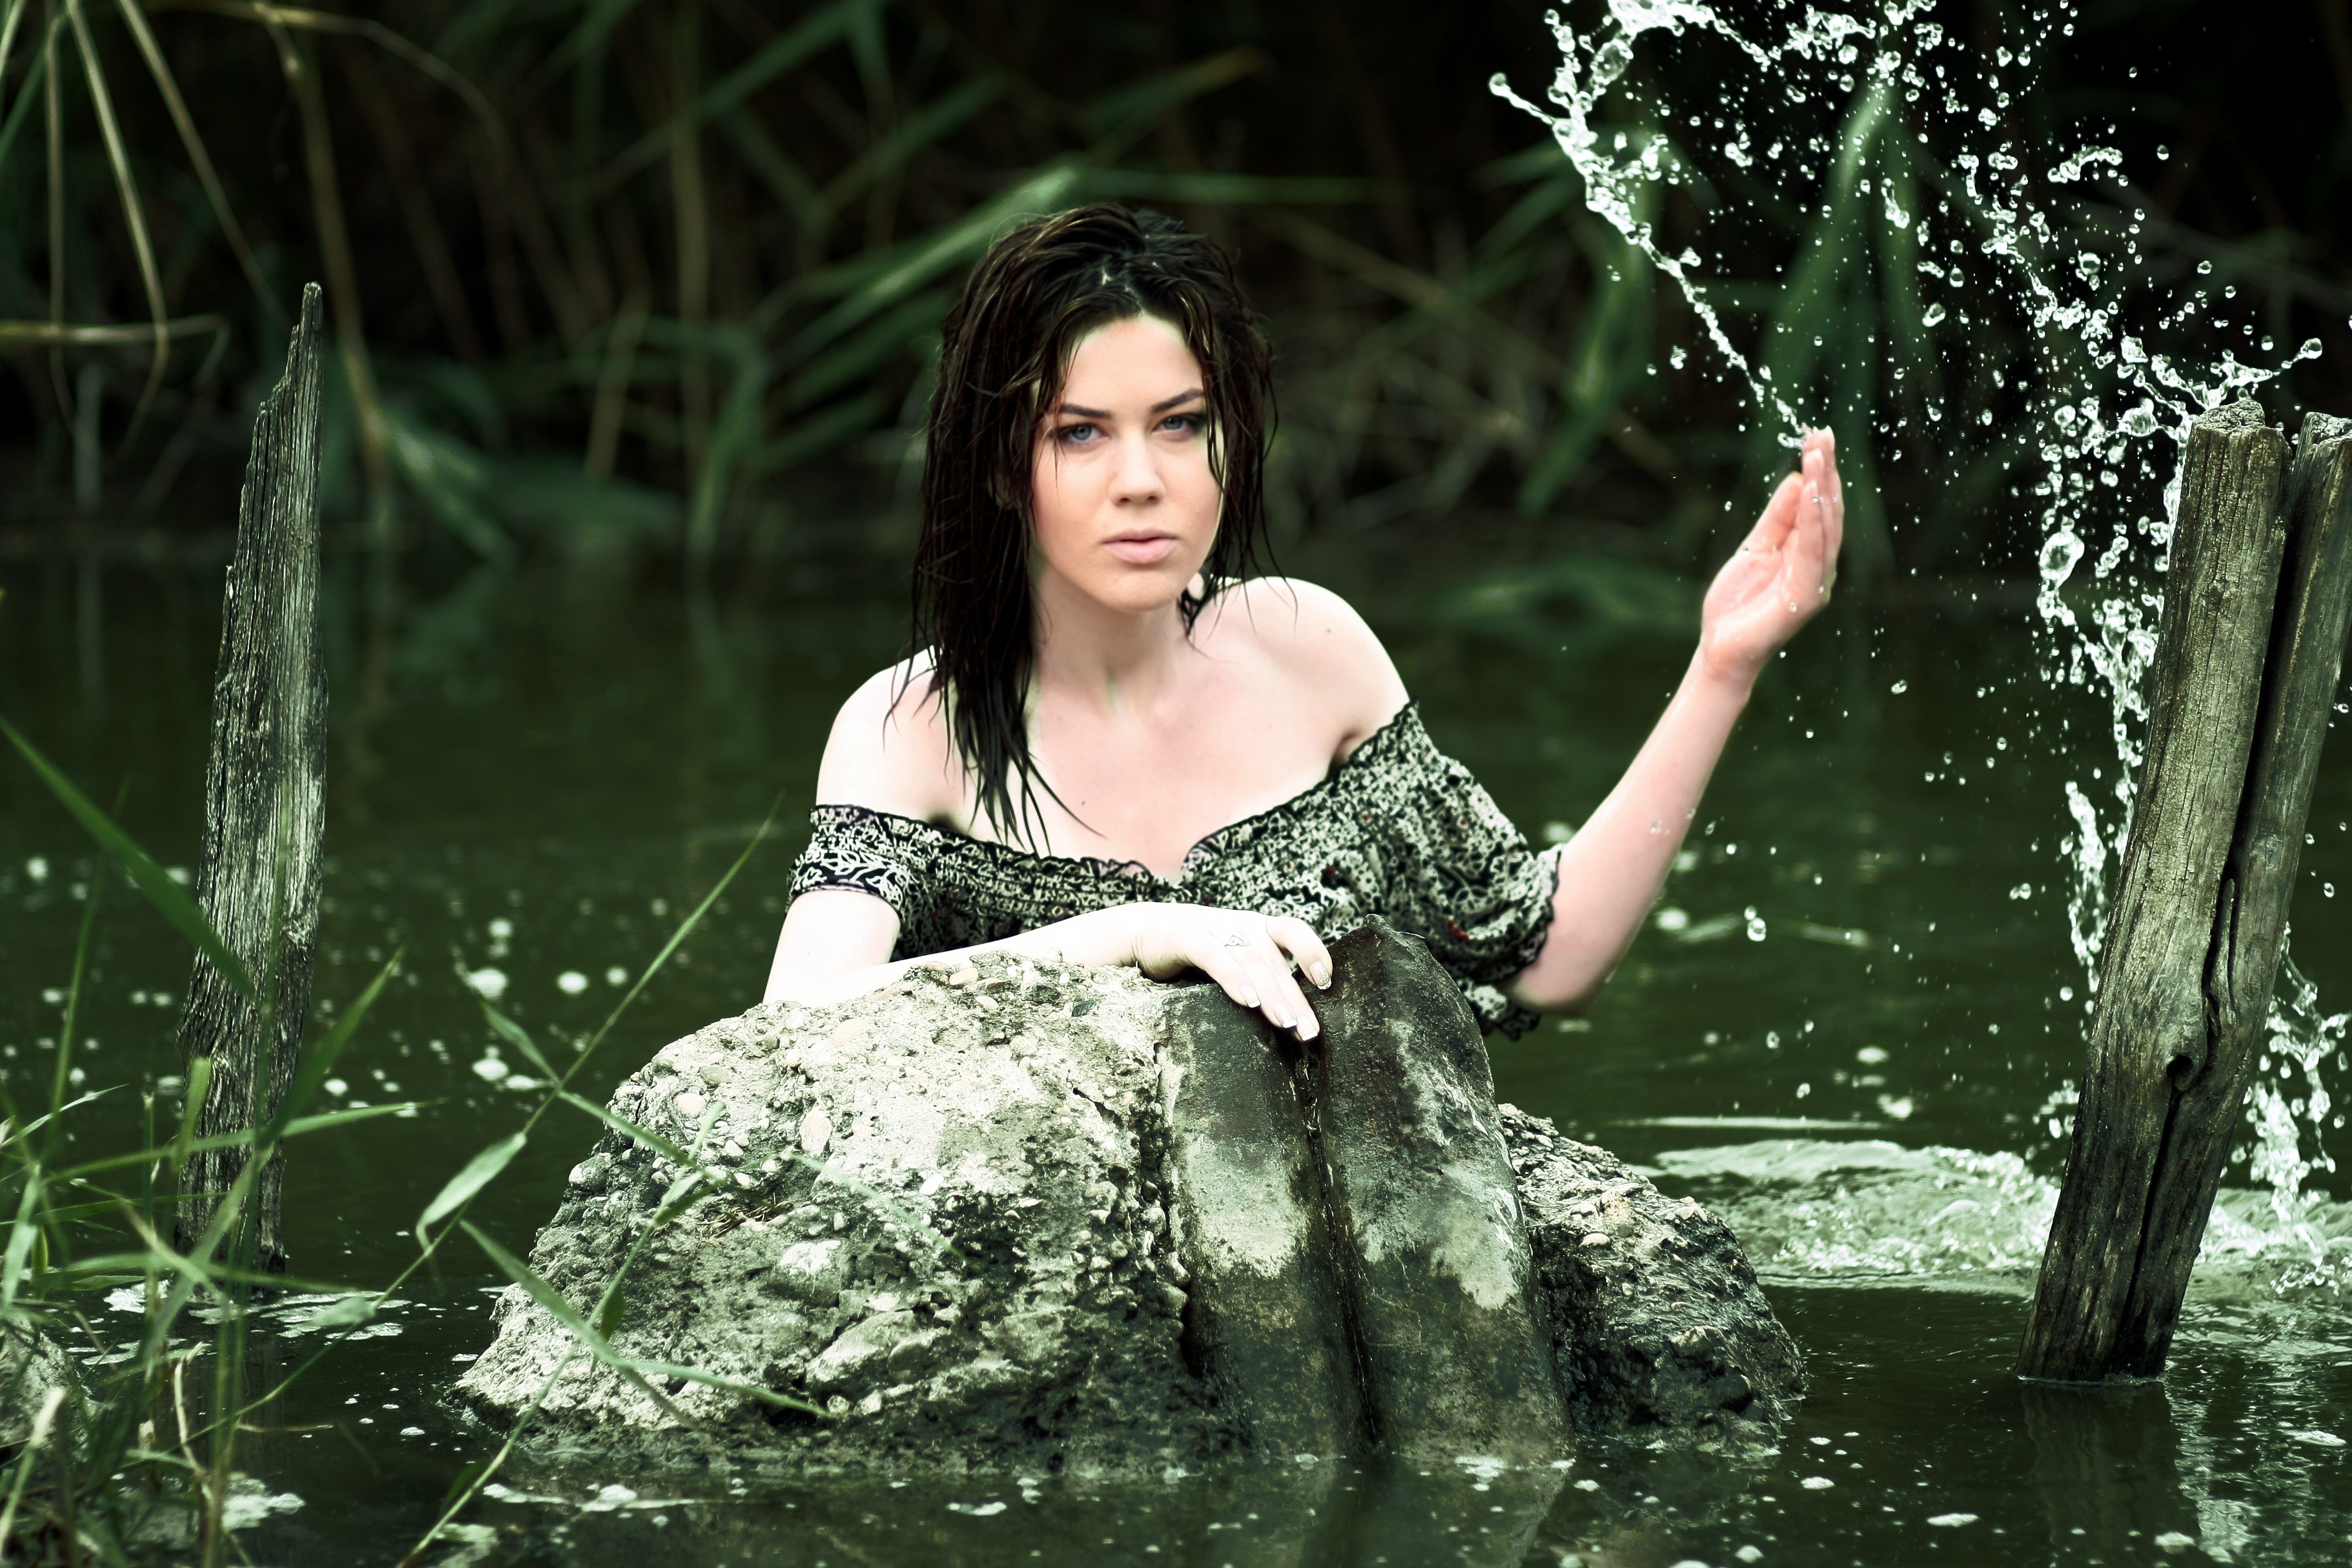
tree, water, nature, forest, grass, person, girl, woman, photography, sunlight, flower, wild, portrait, model, spring, green, jungle, fashion, lady, dress, vegetation, photograph, beauty, nice, habitat, sensual, photo shoot, portrait photography, natural environment